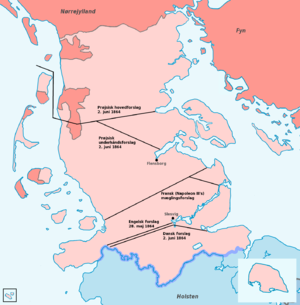
La guerre des Duchés est un conflit qui oppose la Confédération germanique puis l'Empire d'Autriche et le royaume de Prusse au Danemark, du mois de janvier à octobre 1864.